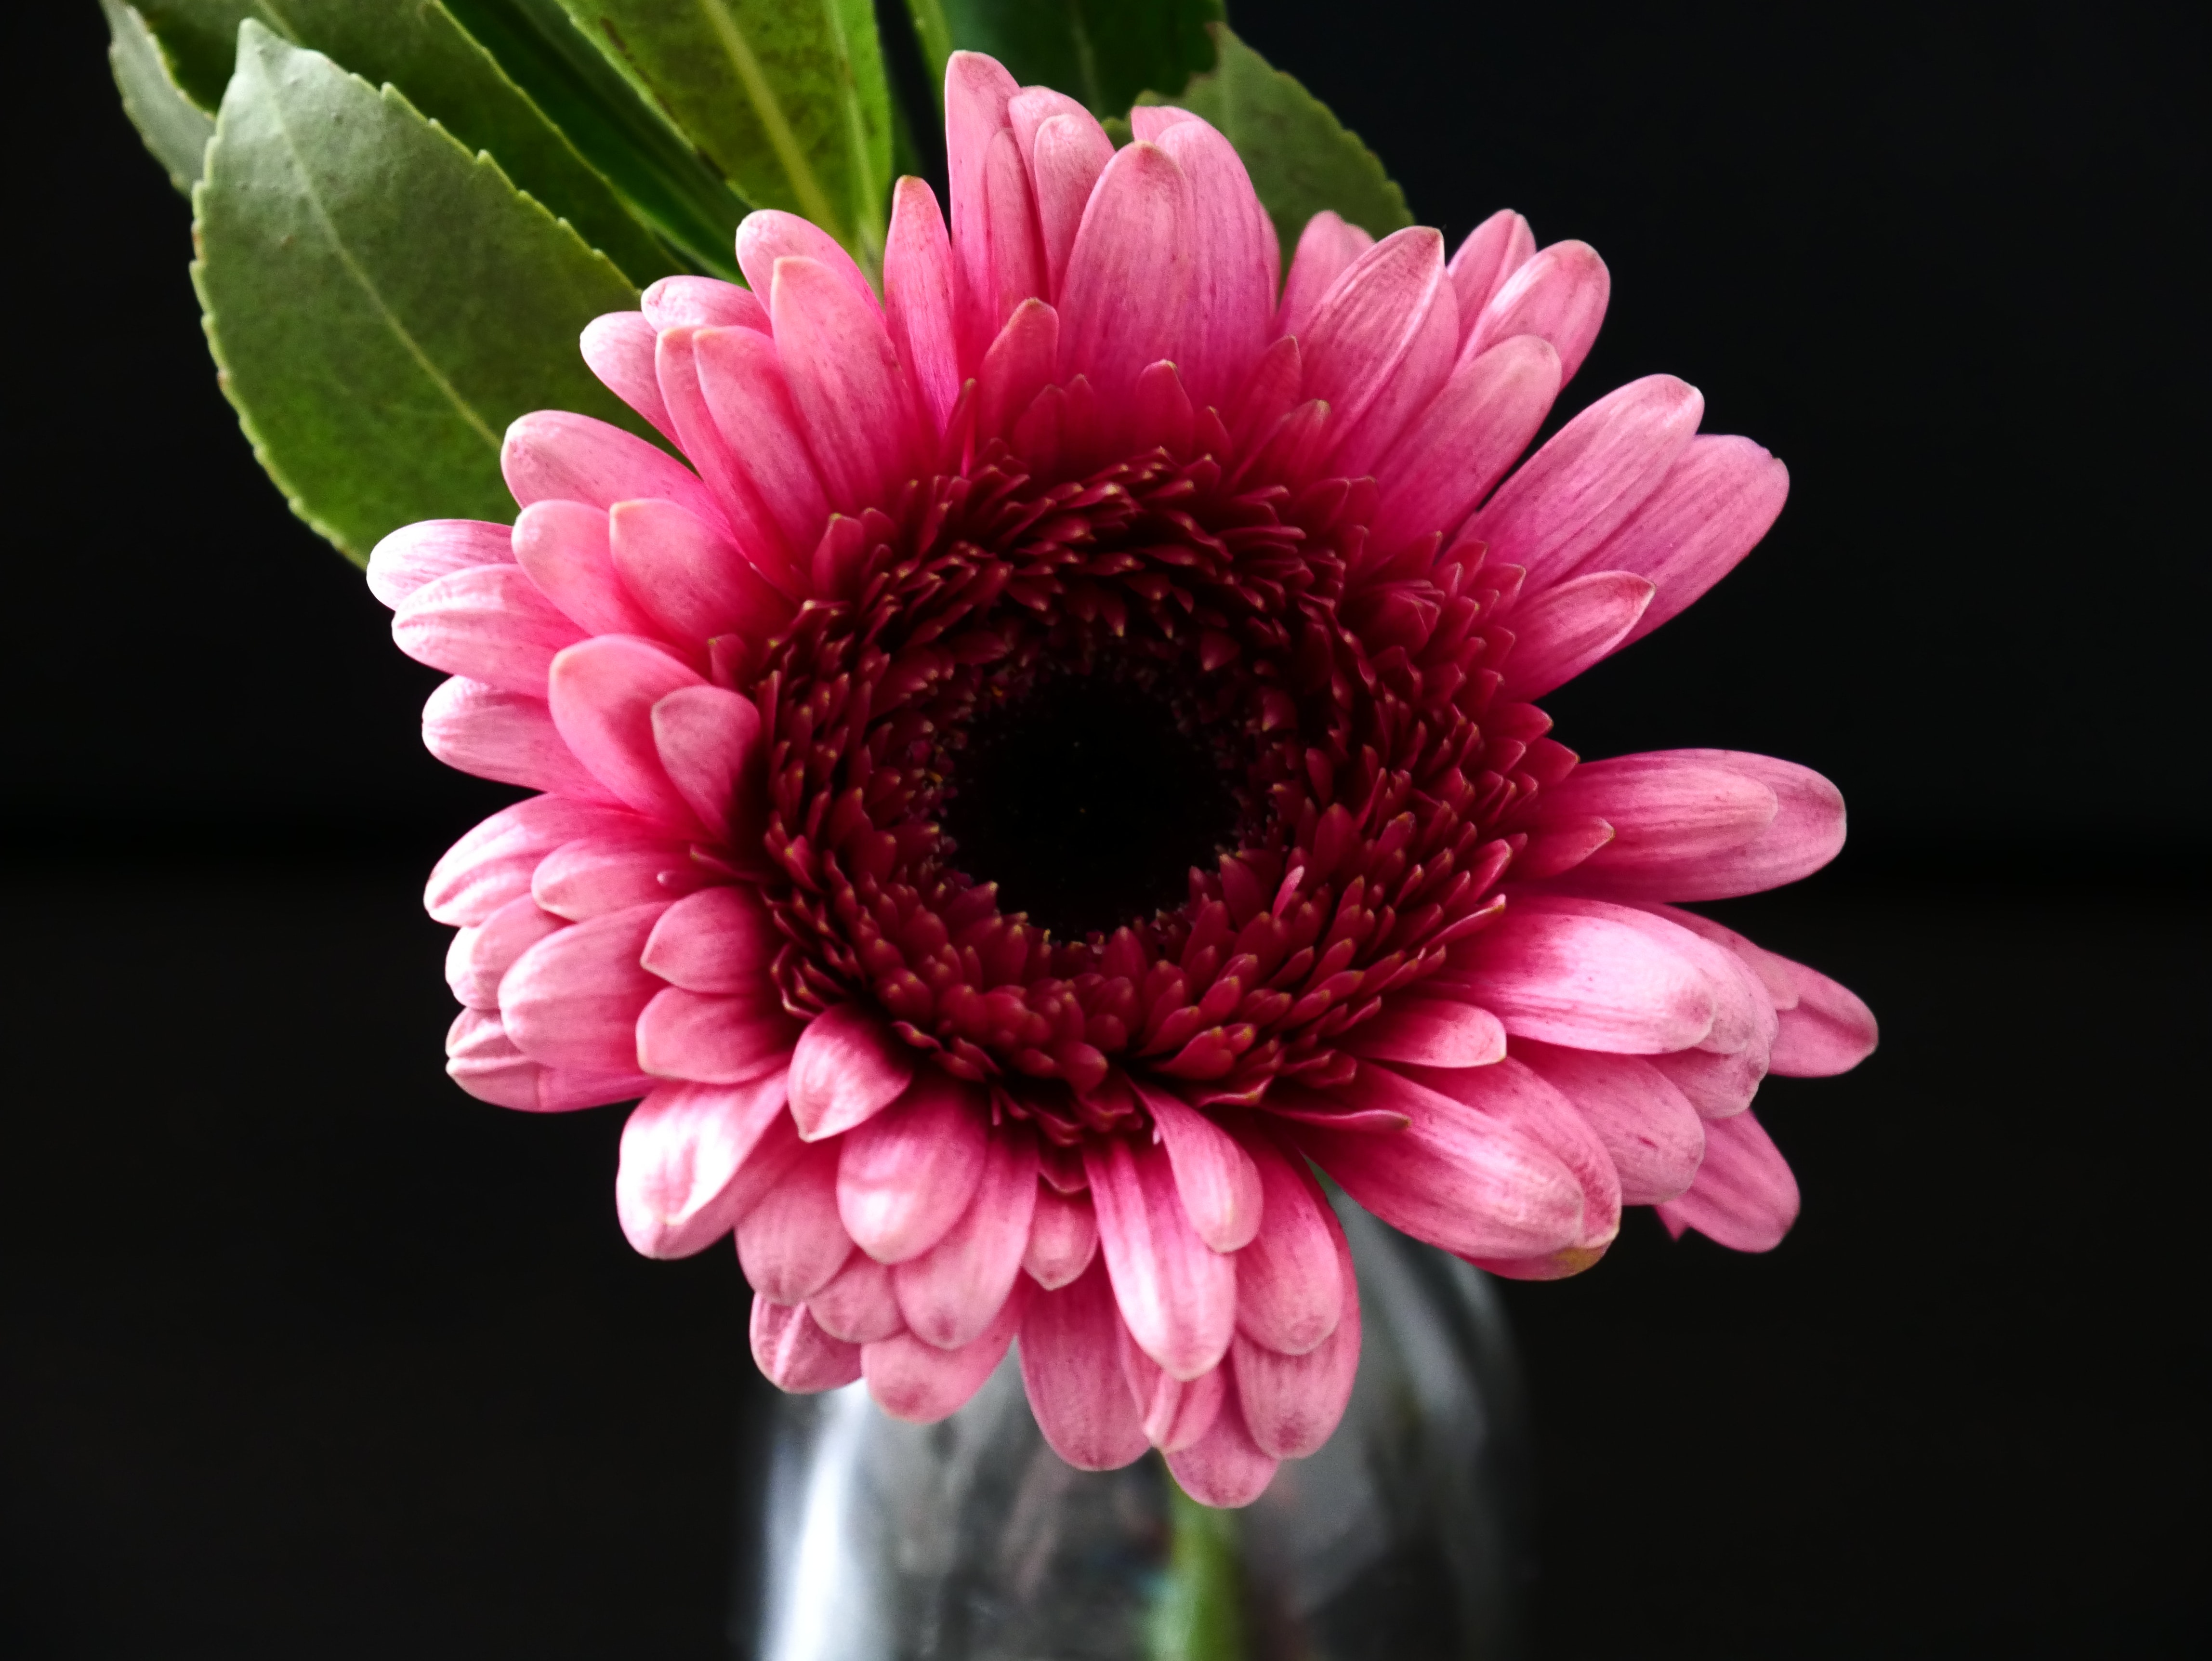
flower, flowering plant, pink, petal, barberton daisy, gerbera, plant, cut flowers, close up, chrysanths, artificial flower, daisy family, annual plant, floristry, floral design, still life photography